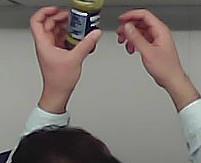
Product: barilla_pesto